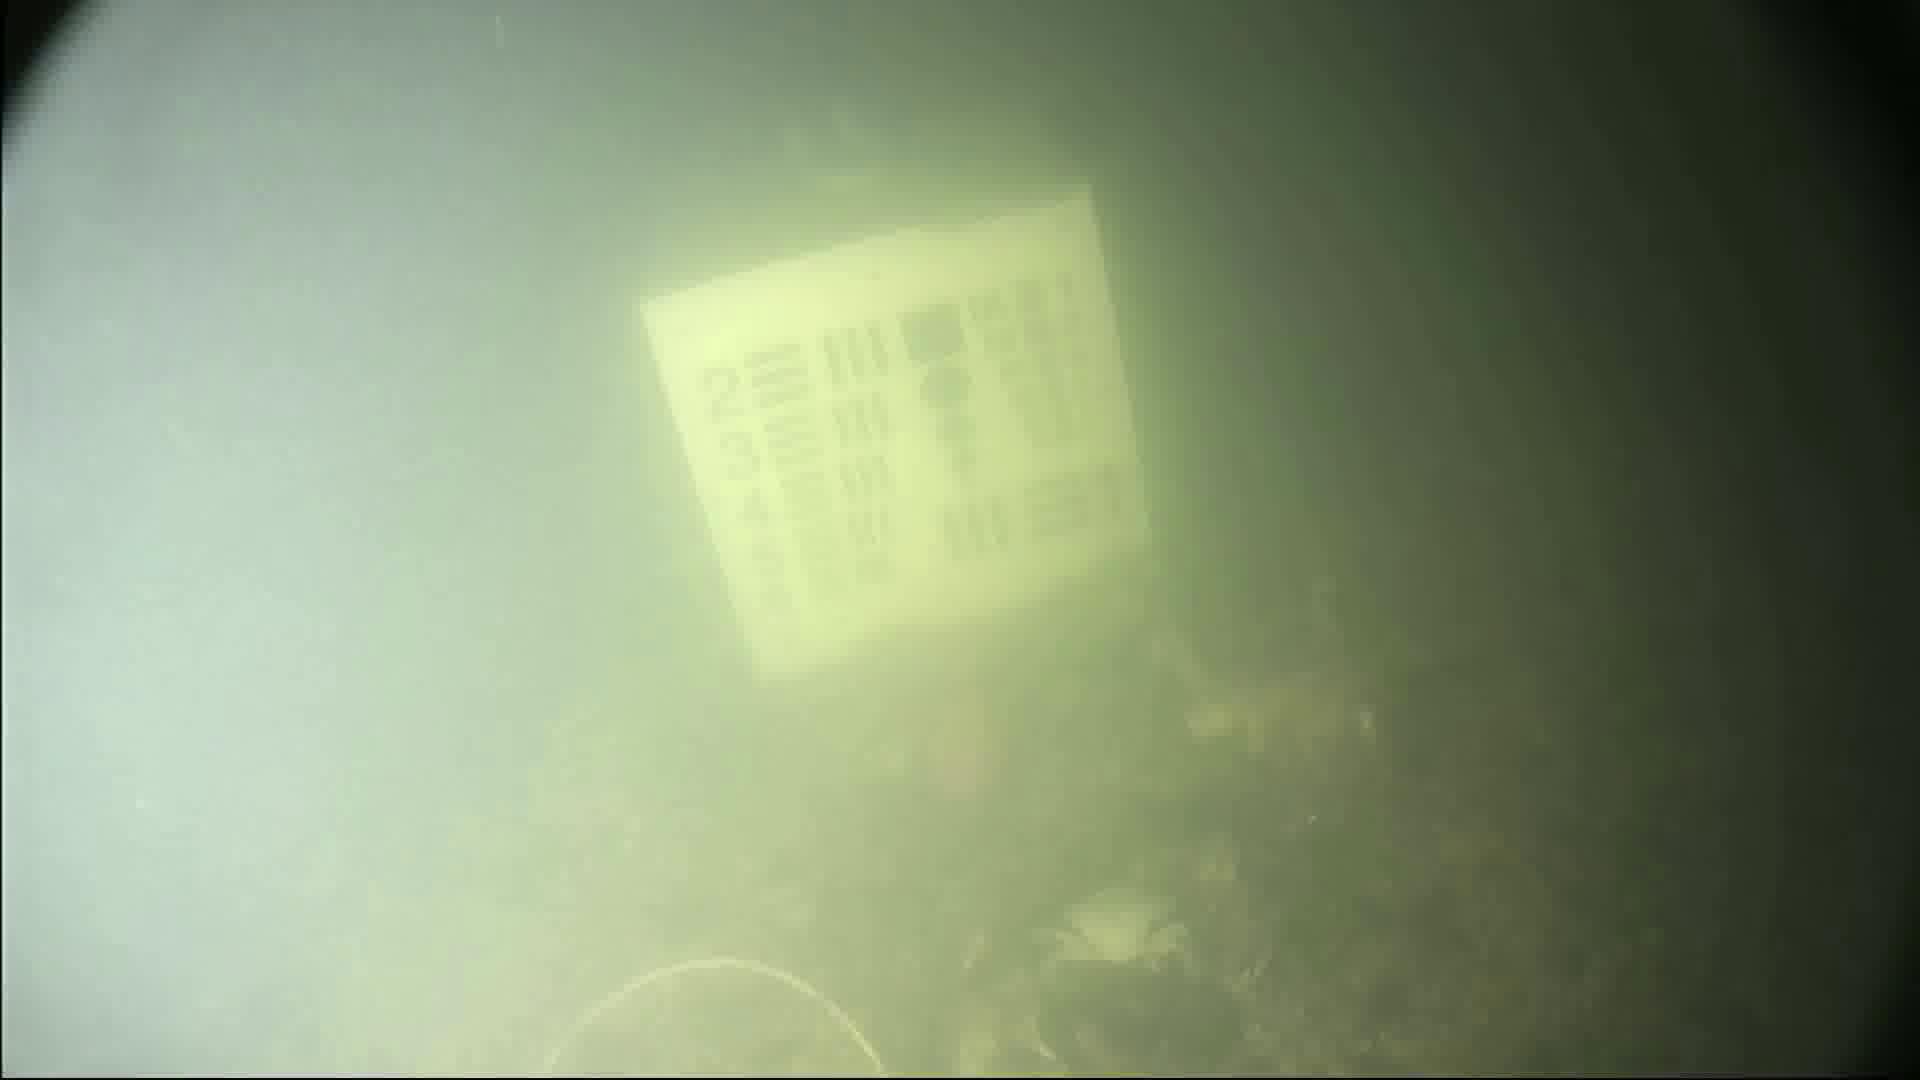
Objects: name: crab